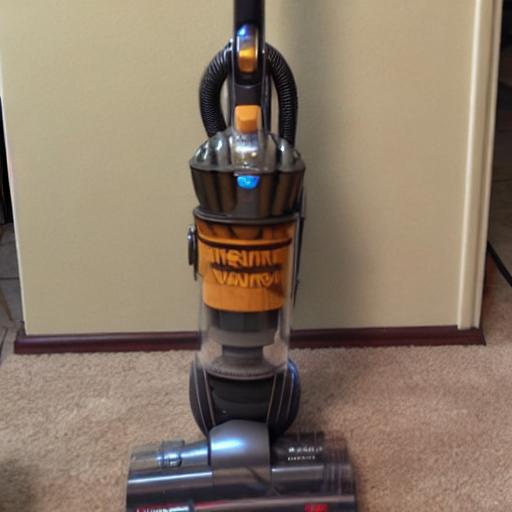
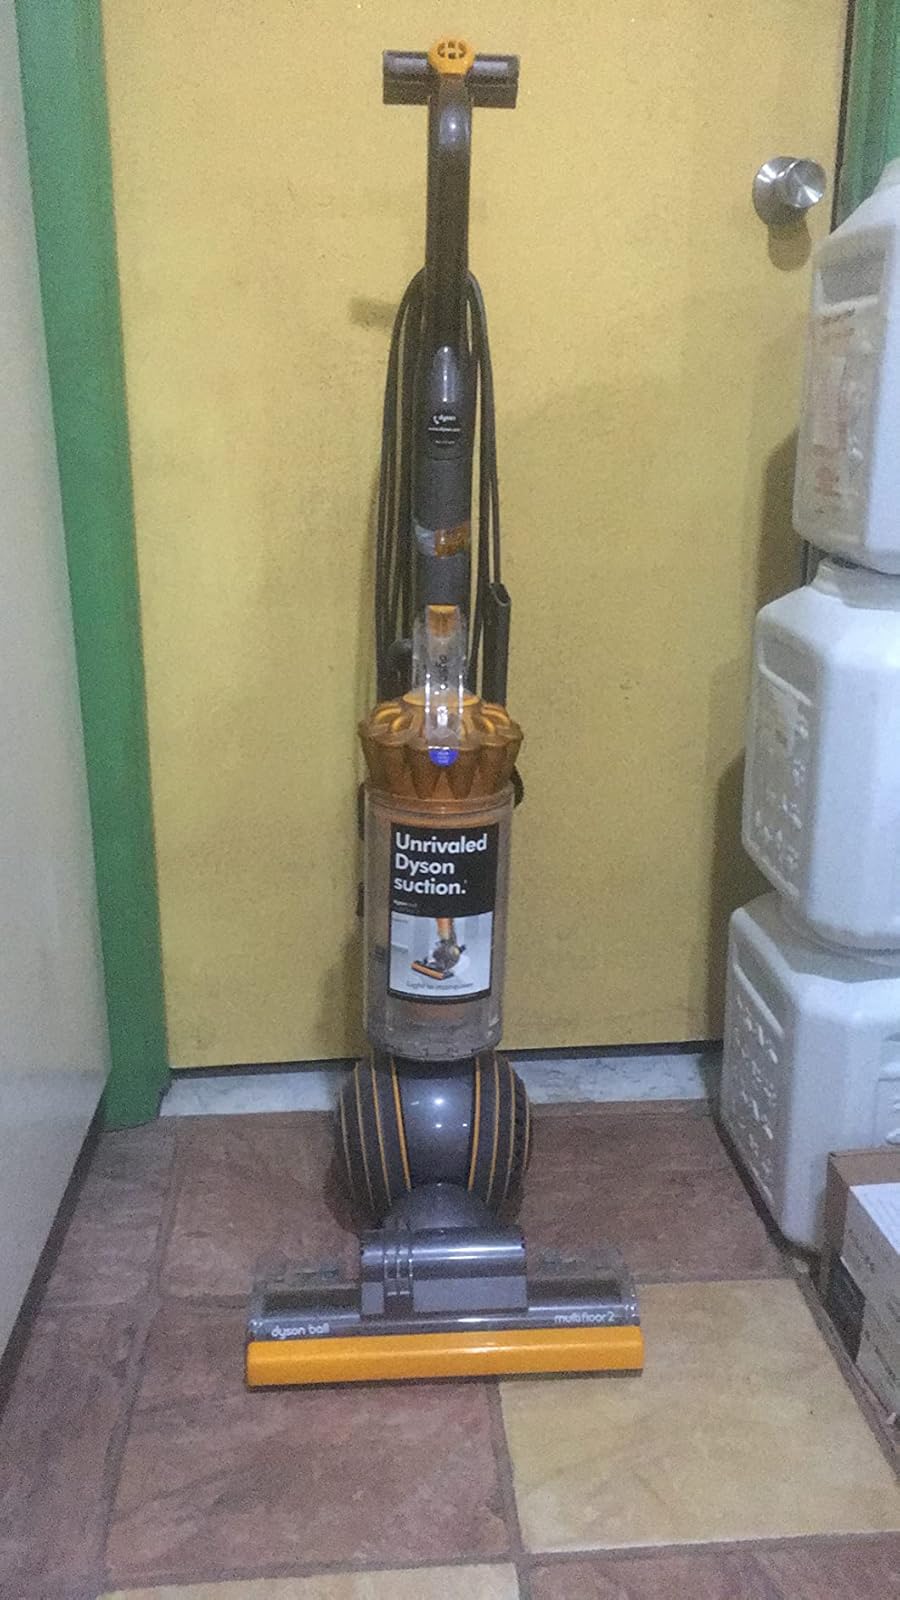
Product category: items_vacuum
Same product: no